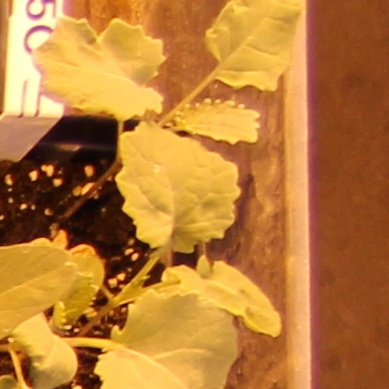
Label: Canola